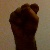
The image shows a hand gesture representing the letter 'S' in Indian Sign Language.